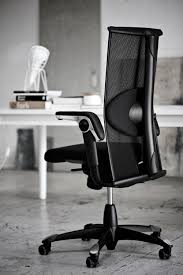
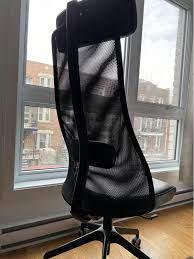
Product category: items_chair
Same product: no